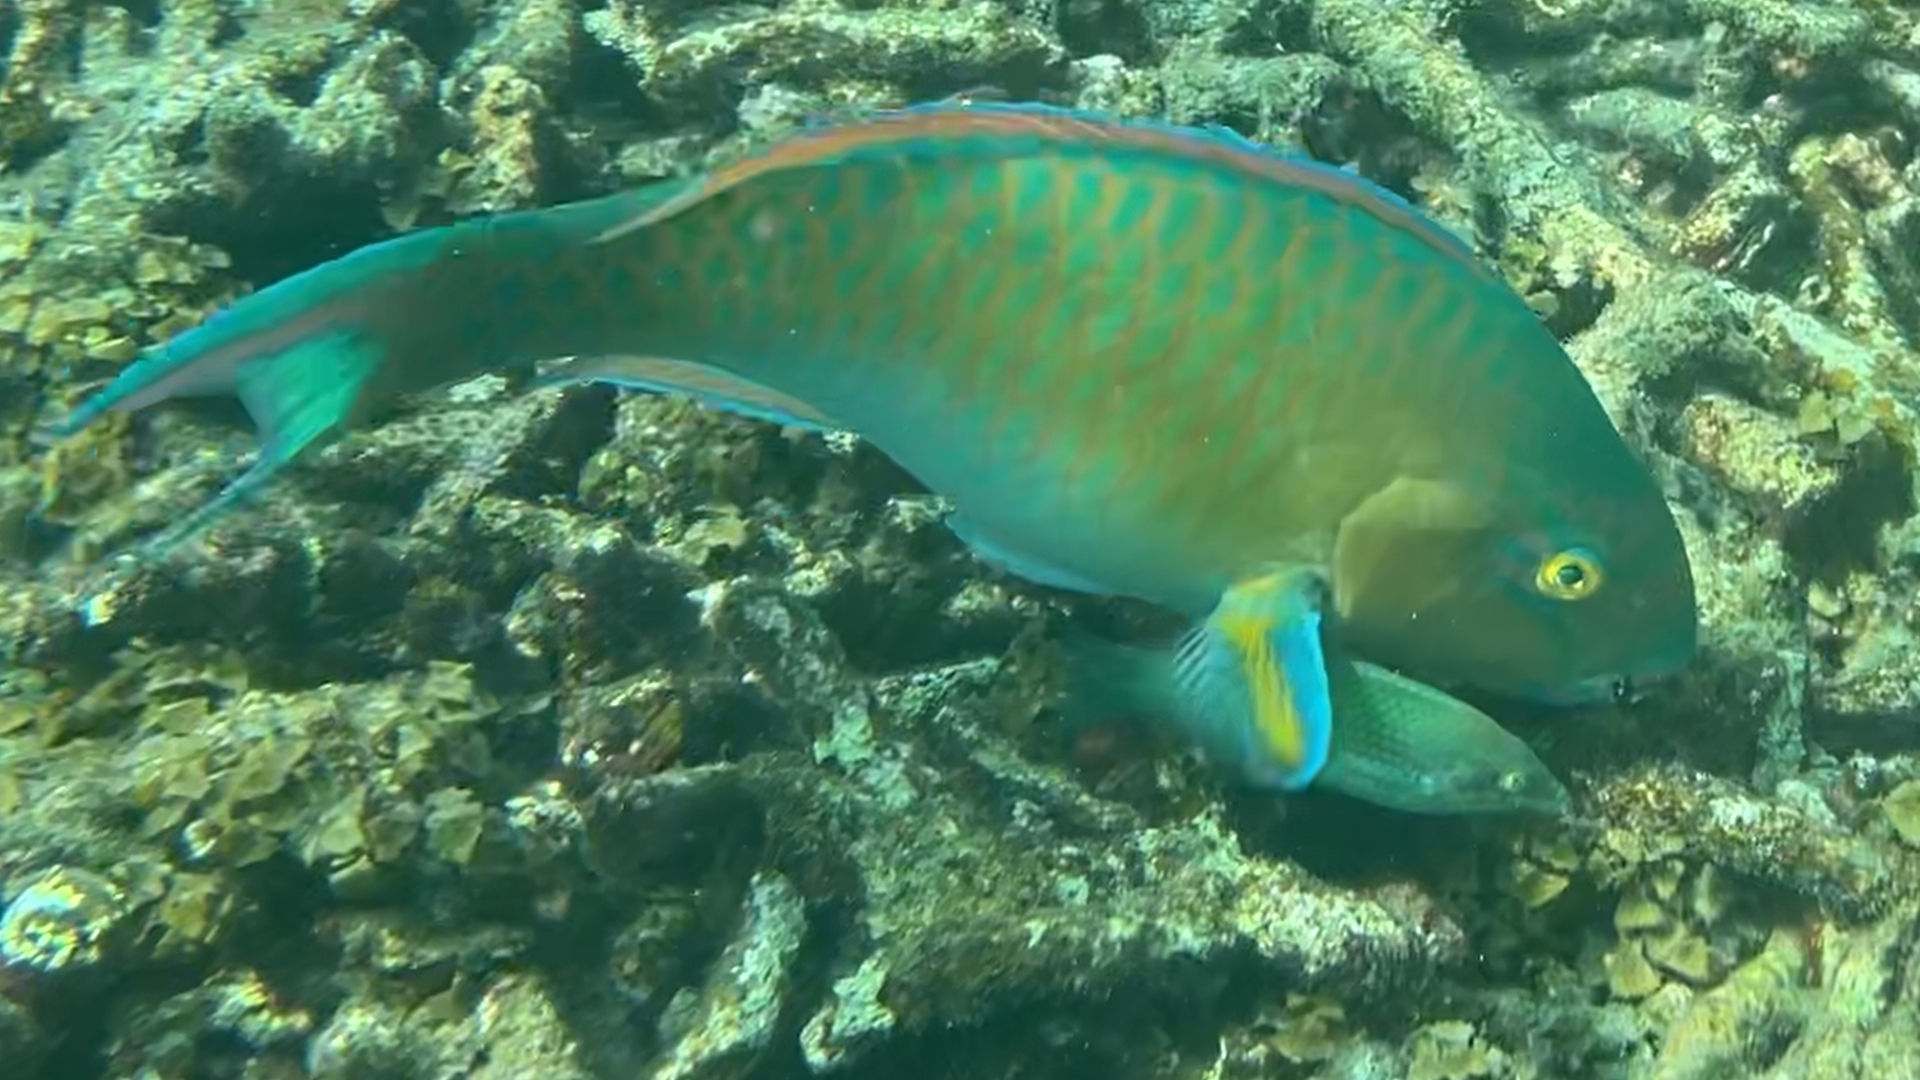
Scarus ghobban (Blue-barred Parrotfish)